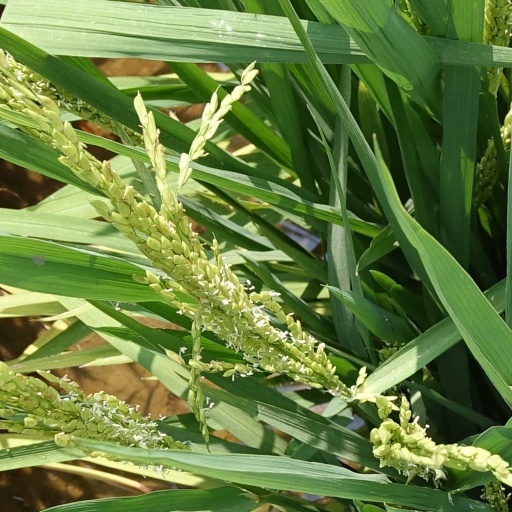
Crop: rice